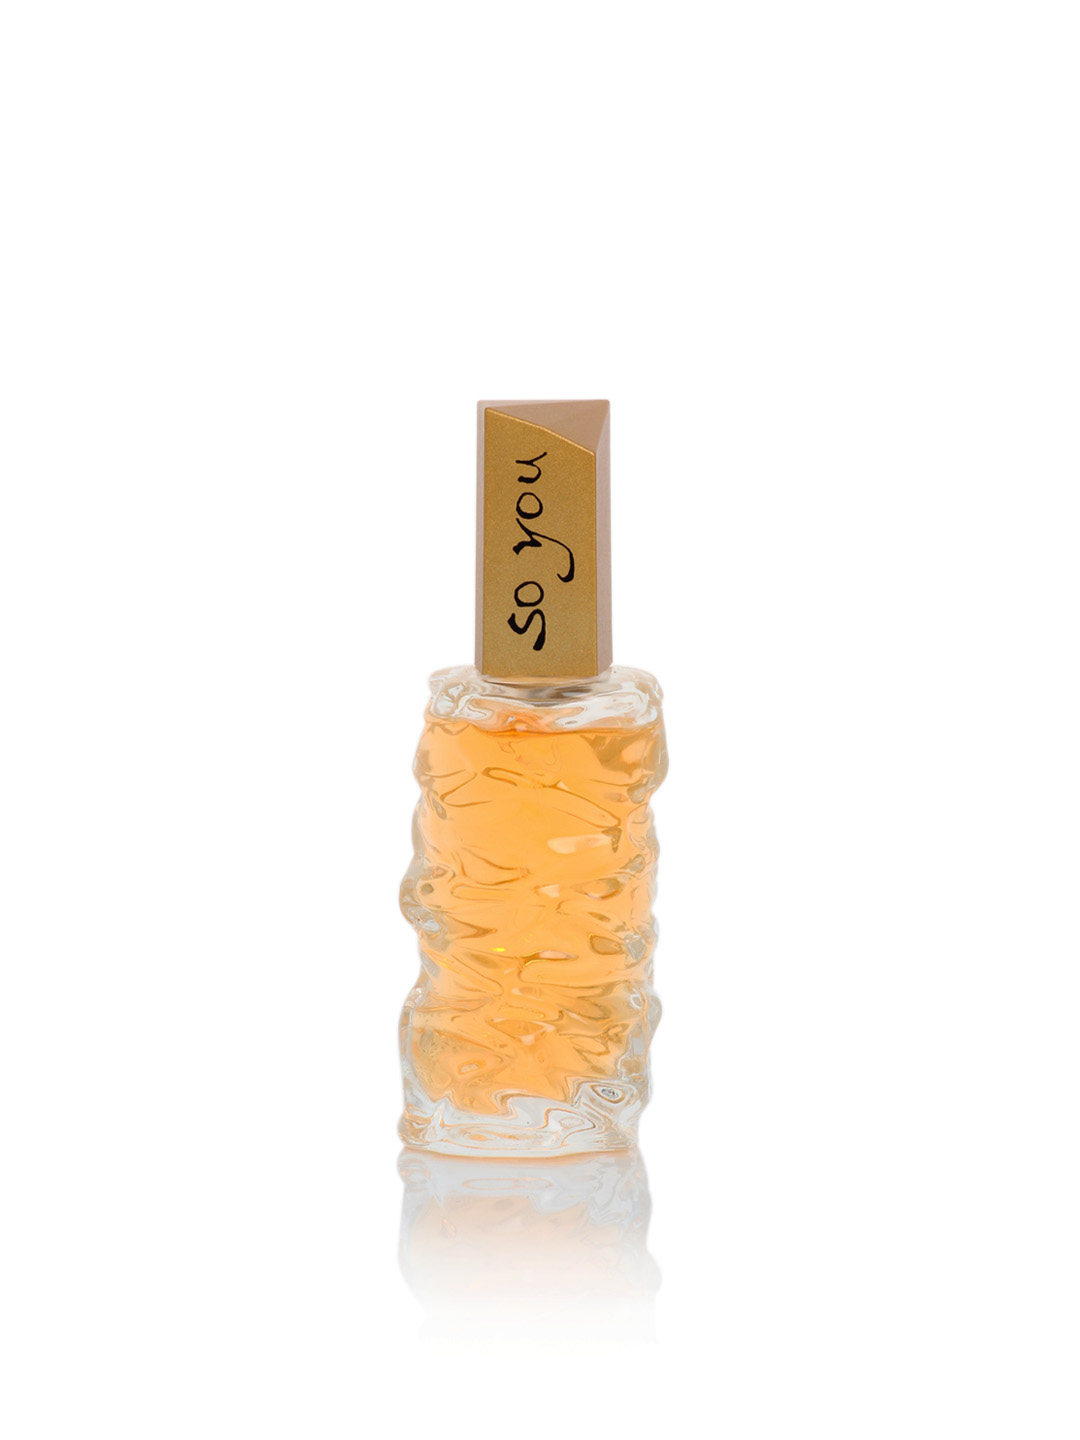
Giorgio Beverly Hills Women So You Perfume
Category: Personal Care / Fragrance / Perfume and Body Mist
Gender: Women
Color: Orange
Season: Spring 2017
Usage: Casual